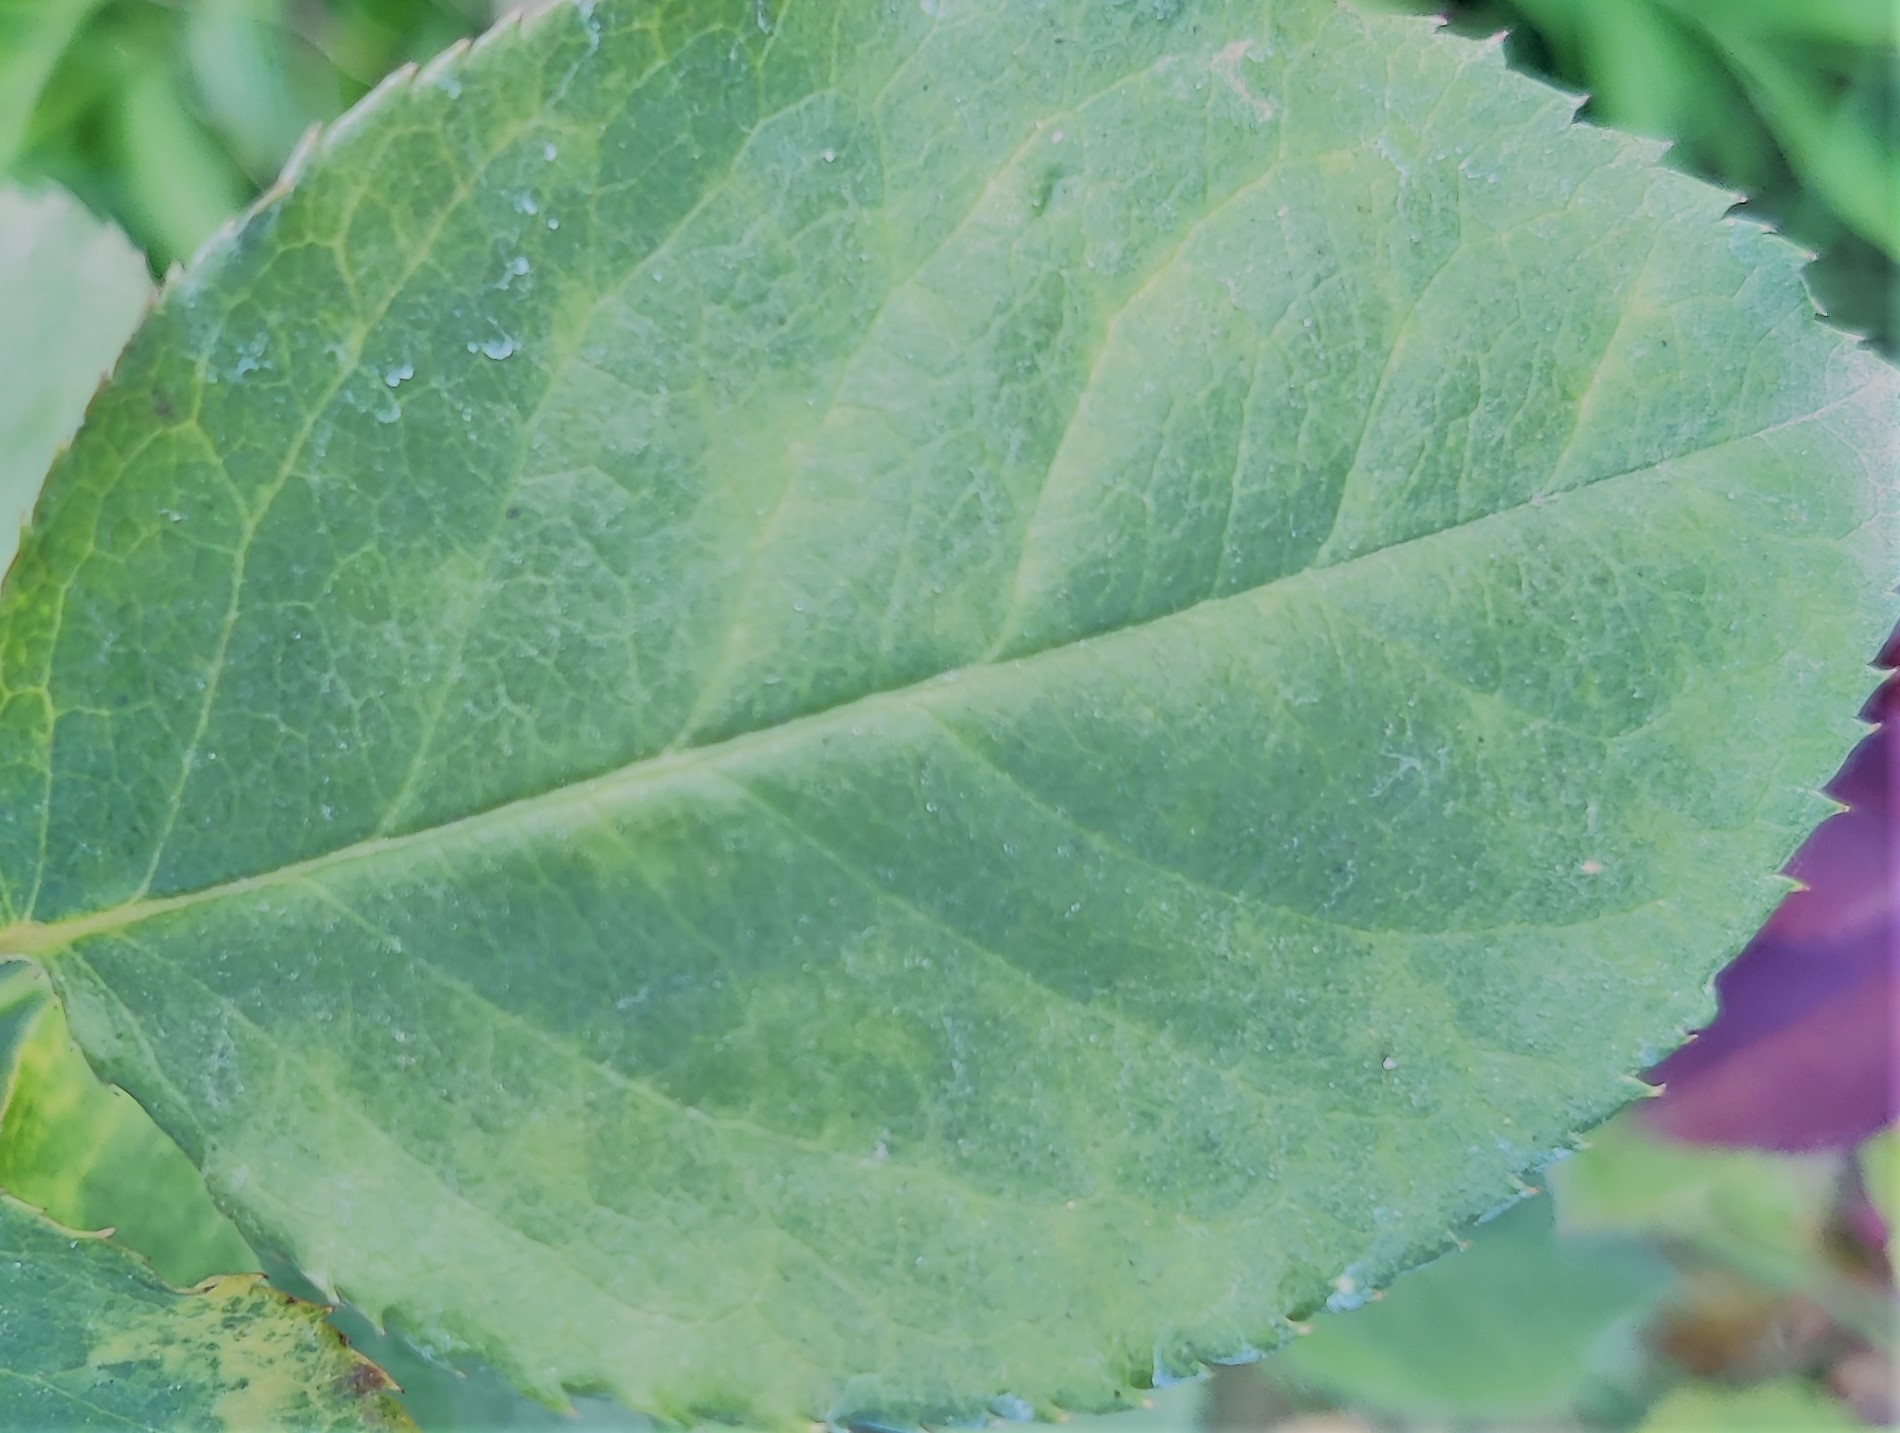
Label: Fresh Leaf